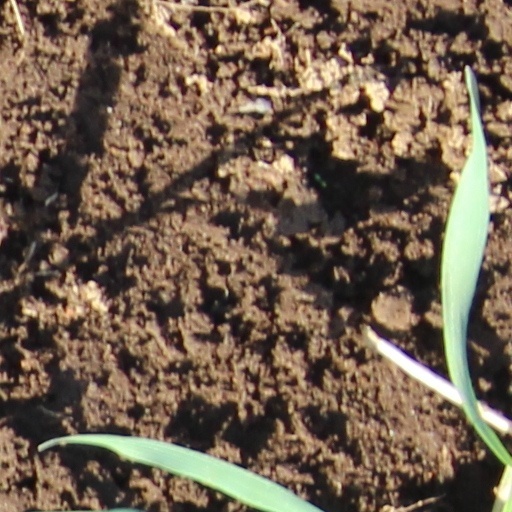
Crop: wheat